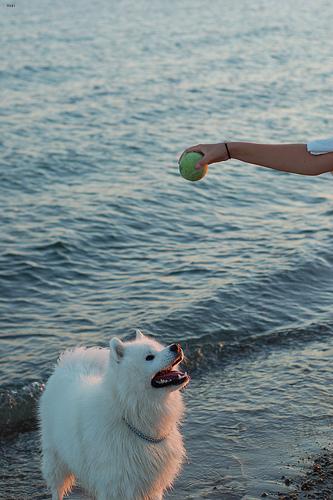
Breed: samoyed